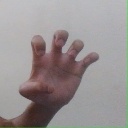
अक्षर: झ